Deadly force

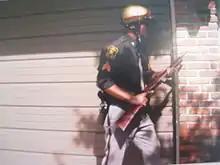
Deputy Sheriff with Reising submachine gun.

The United States Armed Forces defines deadly force as "Force that is likely to cause, or that a person knows or should know would create a substantial risk of causing, death or serious bodily harm or injury.".